Roger D. Branigin

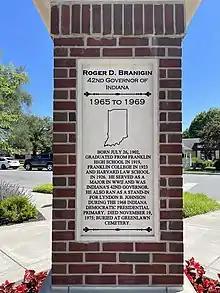
Memorial to Branigin in Franklin, Indiana.

At the Democratic state convention in June 1964, Branigin won the gubernatorial nomination on the first ballot. Branigin's Republican opponent, incumbent Lieutenant Governor Richard O. Ristine, had cast a tie-breaking vote in the Indiana Senate allowing a state sales tax, which was an unpopular decision among voters. During the campaign, Branigin attacked Ristine on his tax-raising record. In addition, Branigin earned an endorsement from the traditionally Republican "Indianapolis Star" and several other state newspapers, helping him win the election by the largest margin in state history at the time. His campaign song was an adaptation of the blues song "Walk Right In". Democrats also took control of the Indiana General Assembly for the first time since 1938.